Hamlet, North Carolina

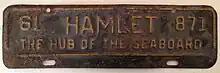
In the 1960s, city license tags proclaimed Hamlet as "The Hub of The Seaboard."

Between 1980 and 1990, Hamlet annexed several hundred acres of surrounding territory and gained 1,200 new residents. In 1982 Richmond Community College sponsored the creation of the Seaboard Festival, a community gathering including local vendors, running events, and music, designed to celebrate Hamlet's historical connections to the railroad. A civic board was chartered to put on the event annually. In 1990 portions of the film "Billy Bathgate" were filmed on Main Street, and in June the city was bestowed with the All-America City Award by the National Civic League, which praised the city's library expansion, efforts to preserve the hospital, and the hosting of the Seaboard Festival.